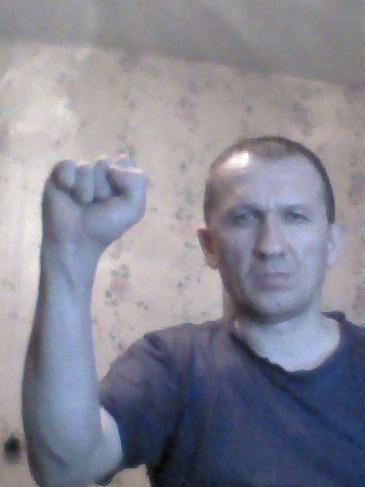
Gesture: fist